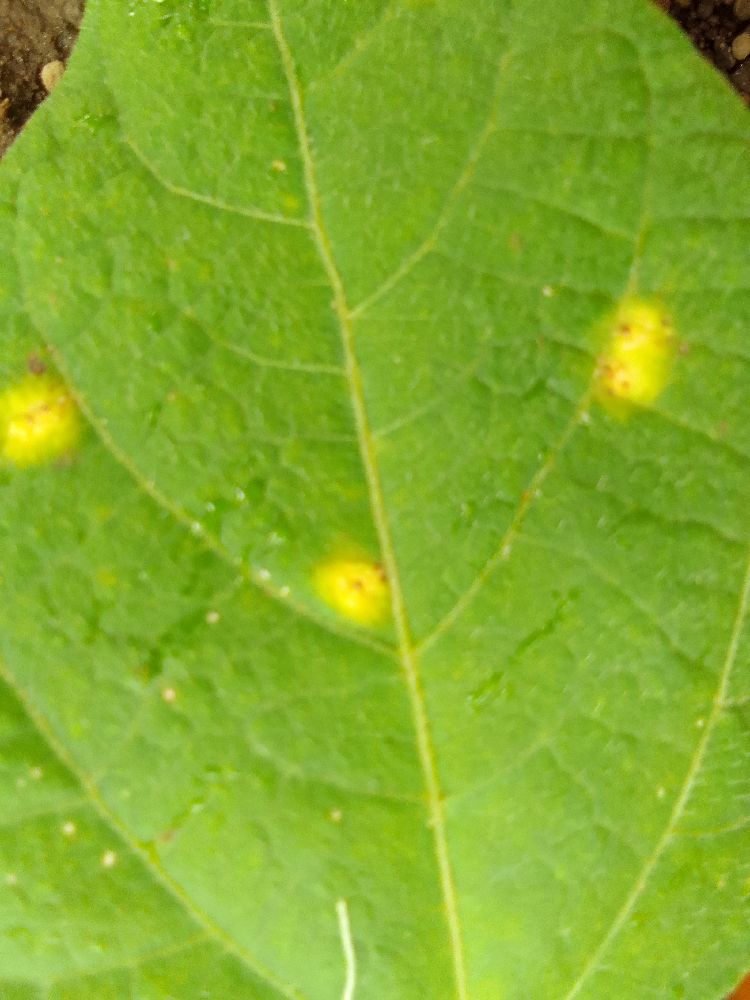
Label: rust